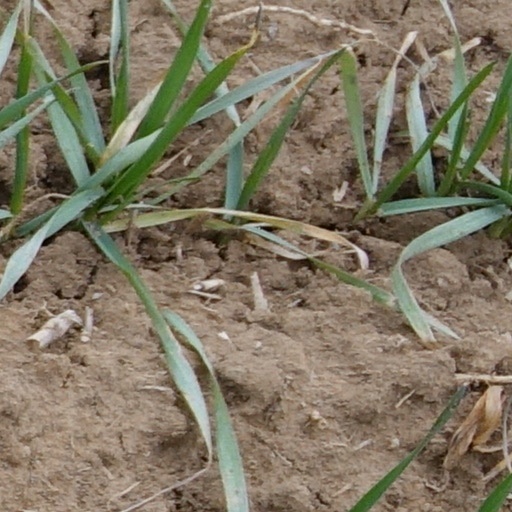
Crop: wheat